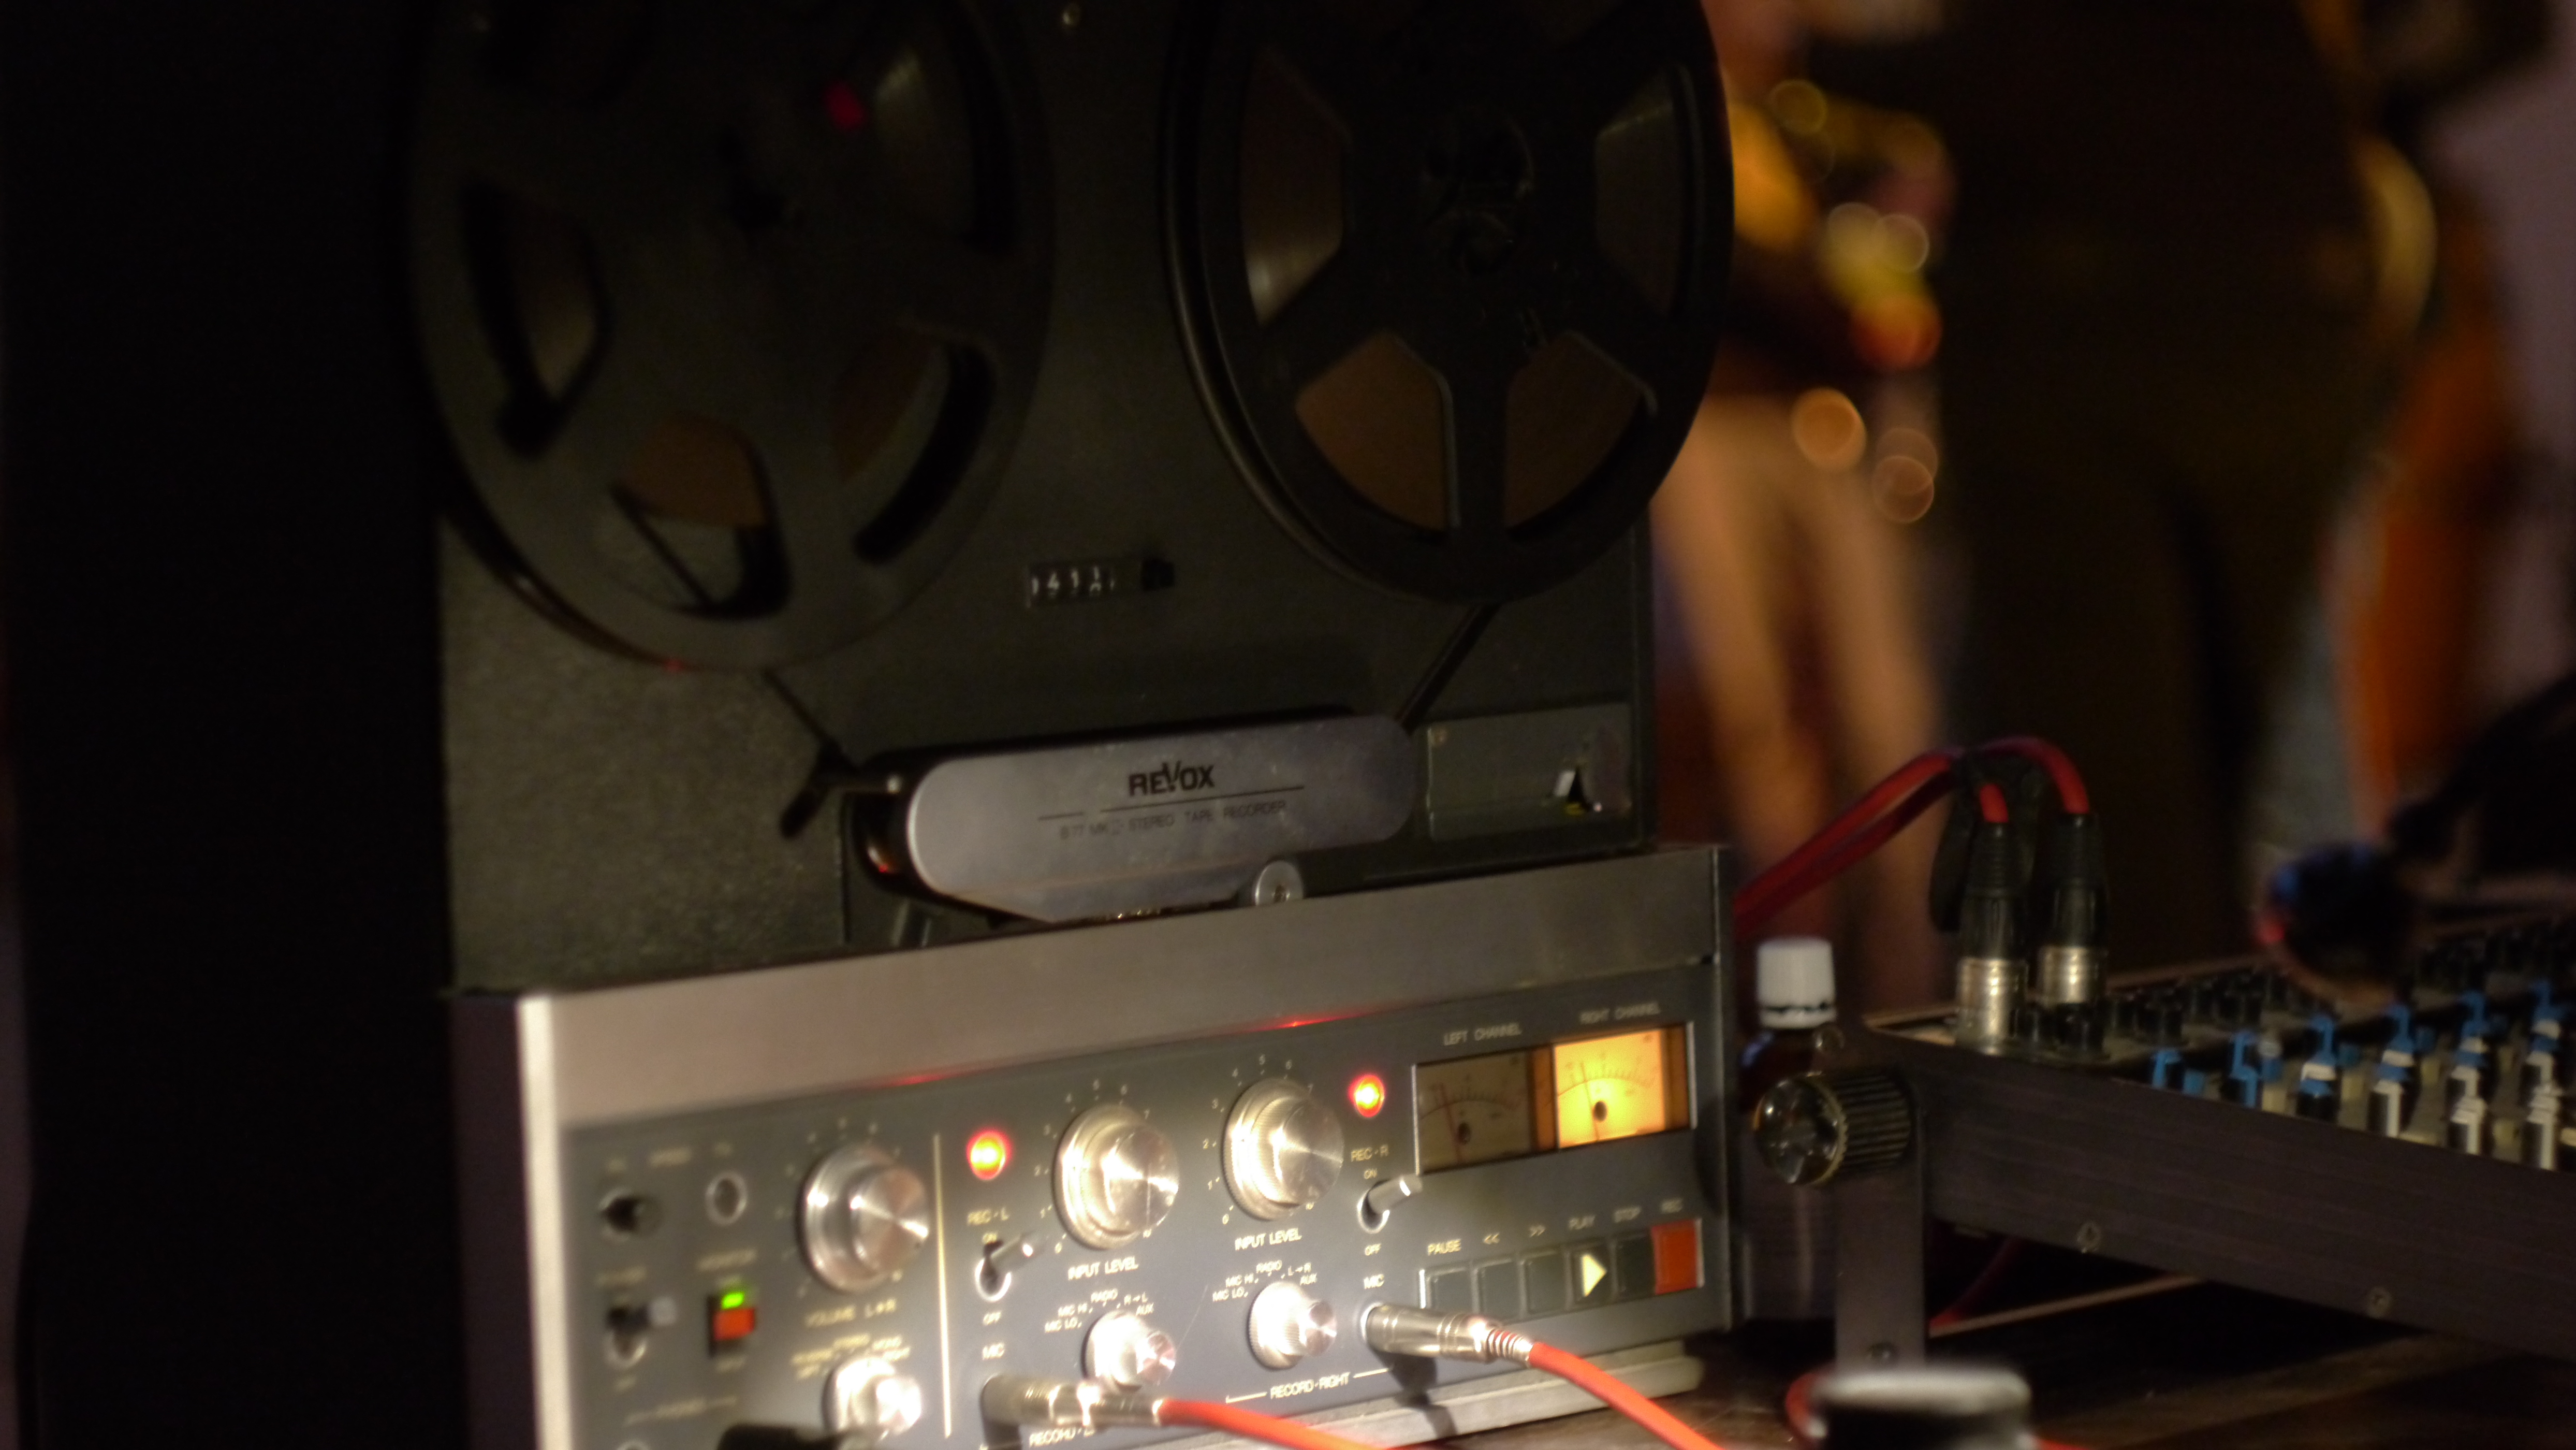
recording, audio equipment, electronics, sound, audio, musical instrument accessory, technology, electronic device, entertainment, electronic instrument, cdj